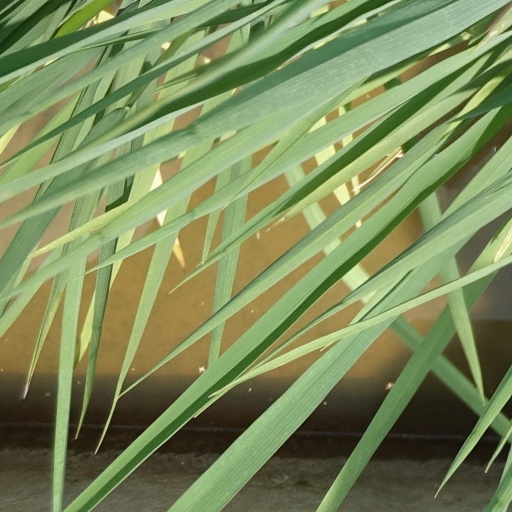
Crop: rice